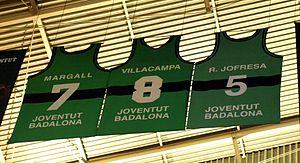
Josep « José » Maria Margall Tauler, né le 17 mars 1955 à Calella, en Espagne, est un joueur espagnol de basket-ball, évoluant au poste d'ailier.
Jordi Villacampa, né le 11 octobre 1963 à Reus, est un ancien joueur espagnol de basket-ball. Il est président de la Joventut de Badalone de 1999 à 2017 après y avoir fait toute sa carrière comme joueur.
Le Club Joventut Badalone, actuellement connu sous le nom de Divina Seguros Joventut, surnommé La Penya, est un club espagnol de basket-ball basé à Badalone, en Catalogne, et jouant actuellement en Liga ACB soit le plus haut niveau du championnat espagnol. En 1994, le club remporte l'Euroligue.